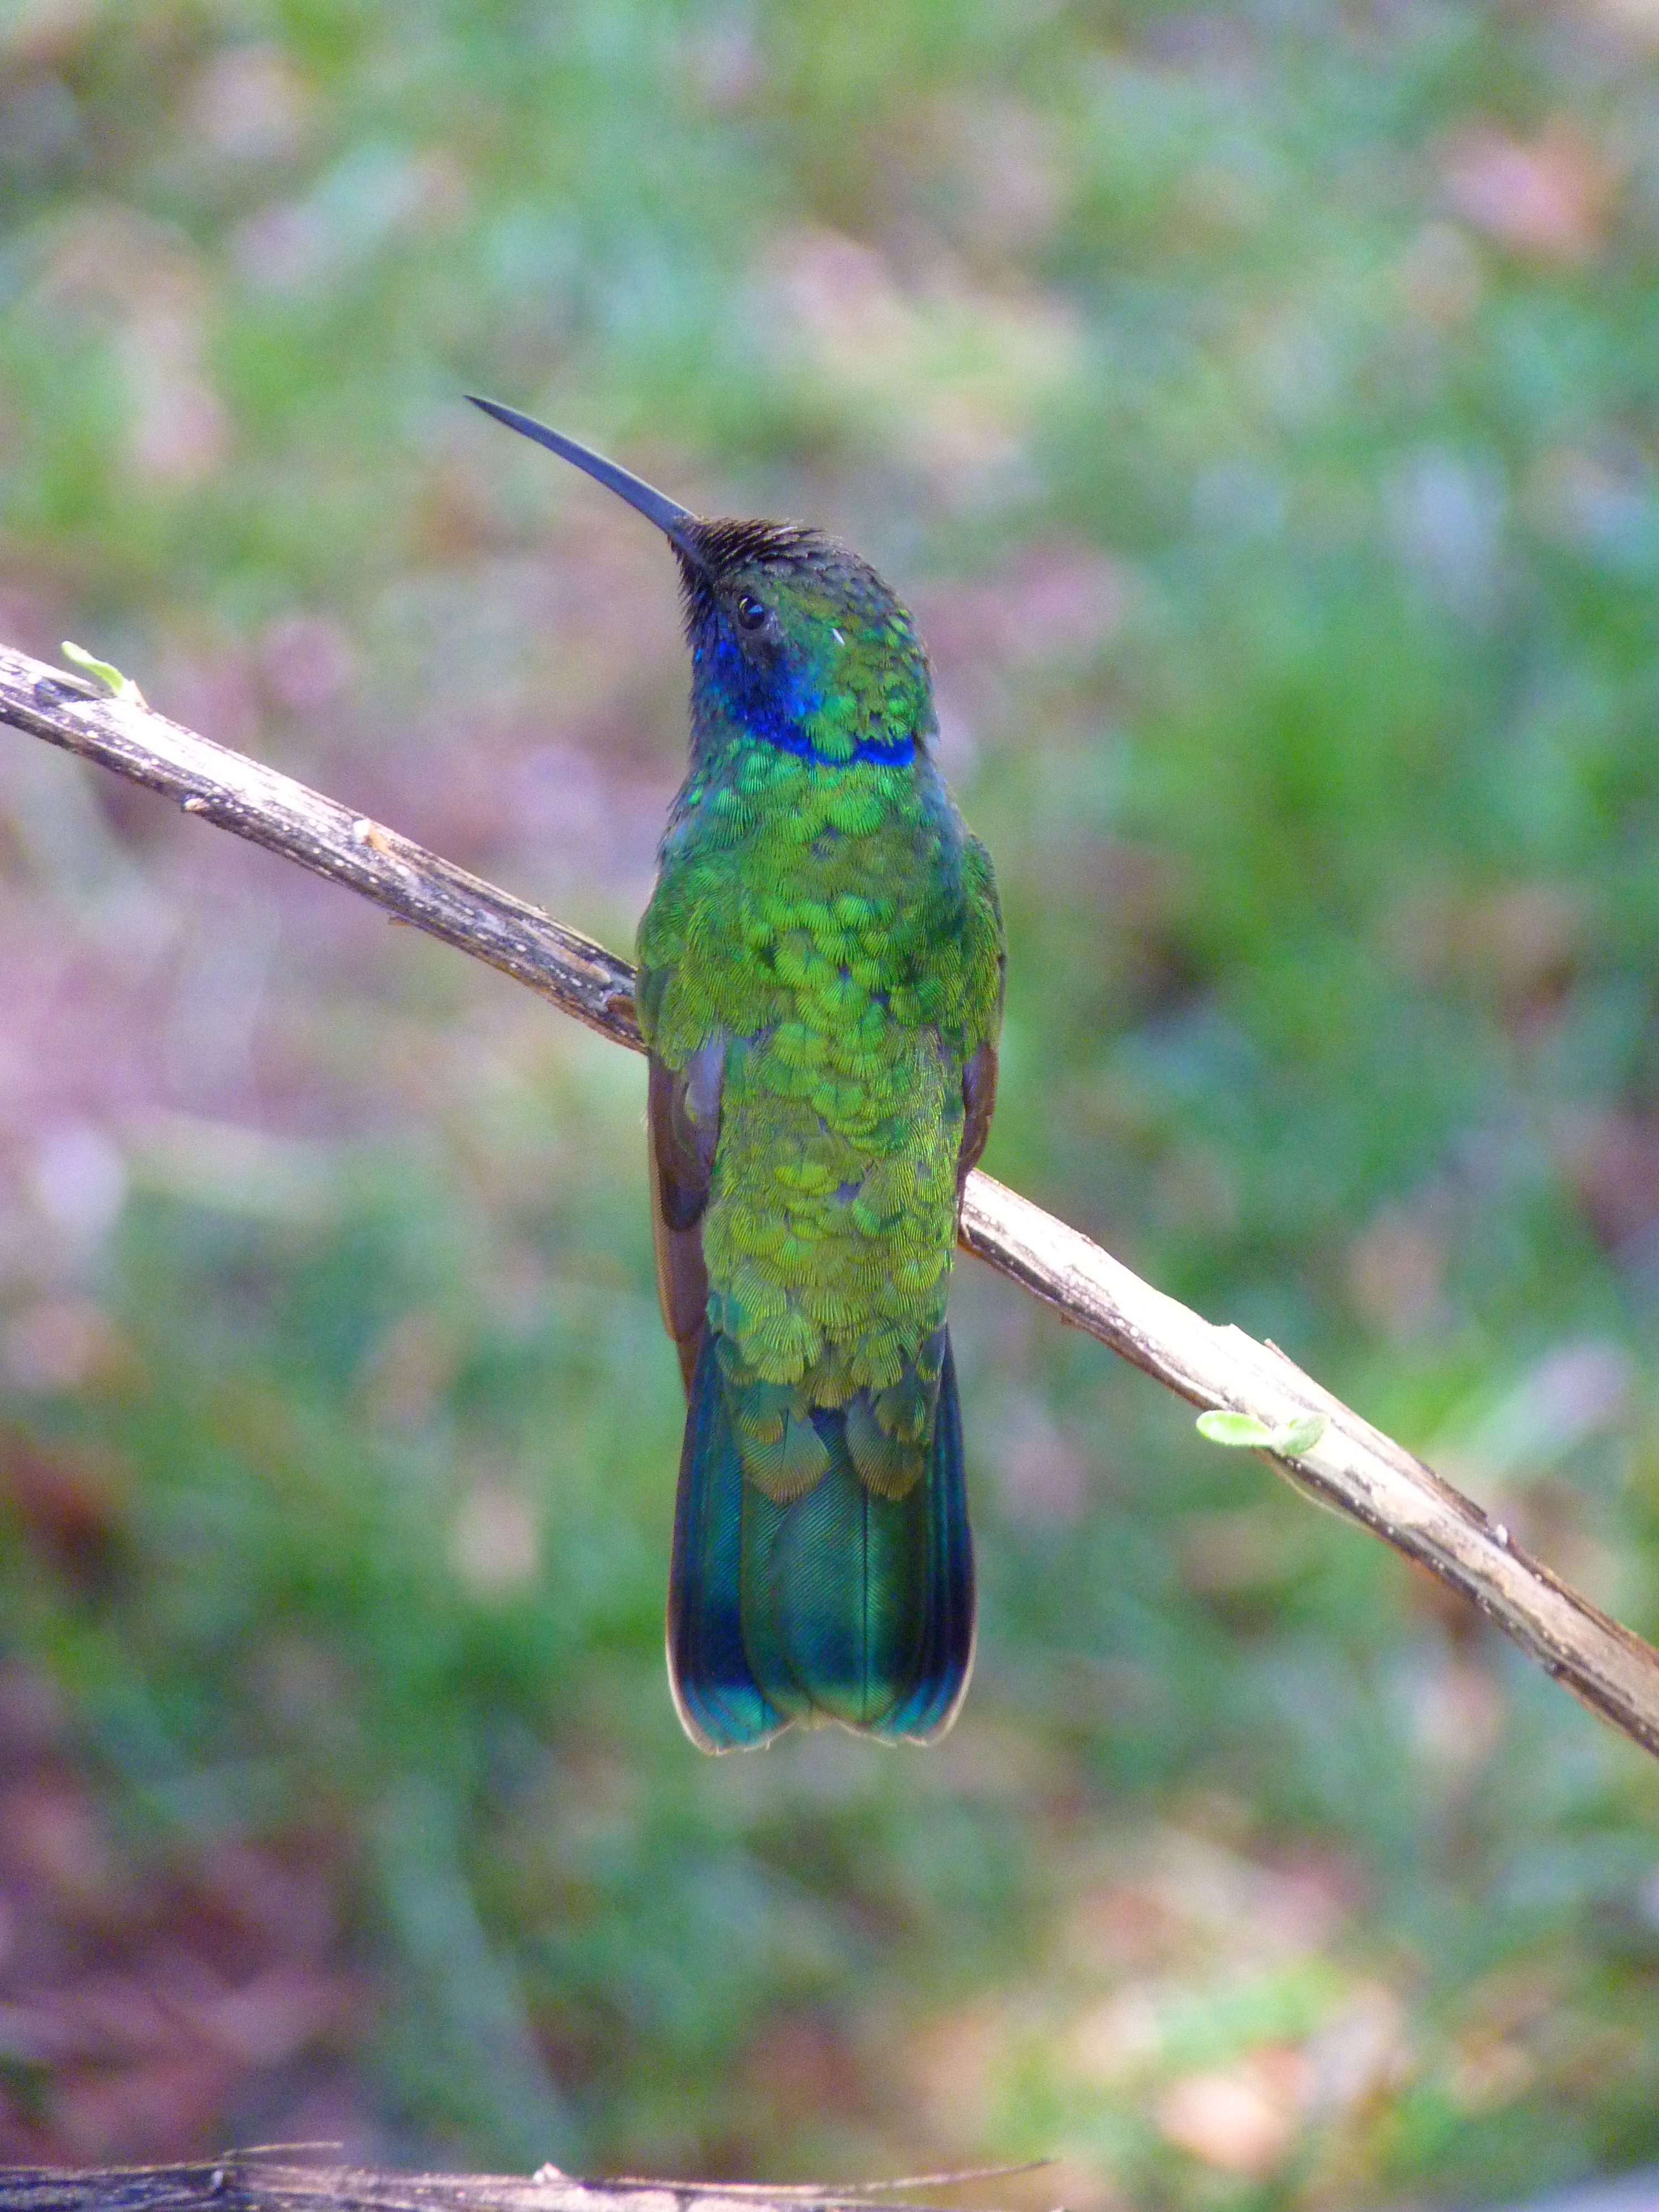
branch, bird, wildlife, green, beak, small, hummingbird, fauna, plumage, trochilidae, vertebrate, shimmer, nectar, males, iridescent, pollinator, ziervogel, cuban emerald, chlorostilbon ricordii